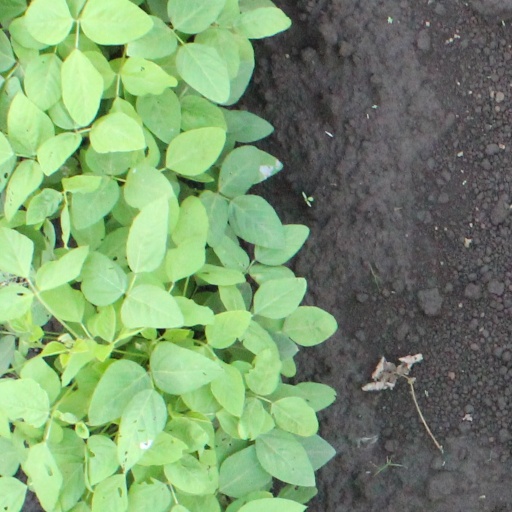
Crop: soybean